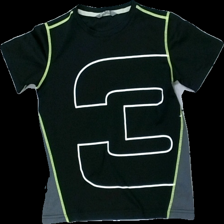
View: front
Type: T-shirt
Category: Children
Brand: Lindex
Colors: Black, White, Grey, Multicolor
Material: 100% polyester
Pattern: Other
Cut: Regular
Size: 128
Season: All
Trend: Sports
Damage location: top center
Damage 2 location: middle center
Damage 3 location: bottom left
Price range: <50
Recommended usage: Export
Description: svart tränings t-shirt med siffra på, nopprig